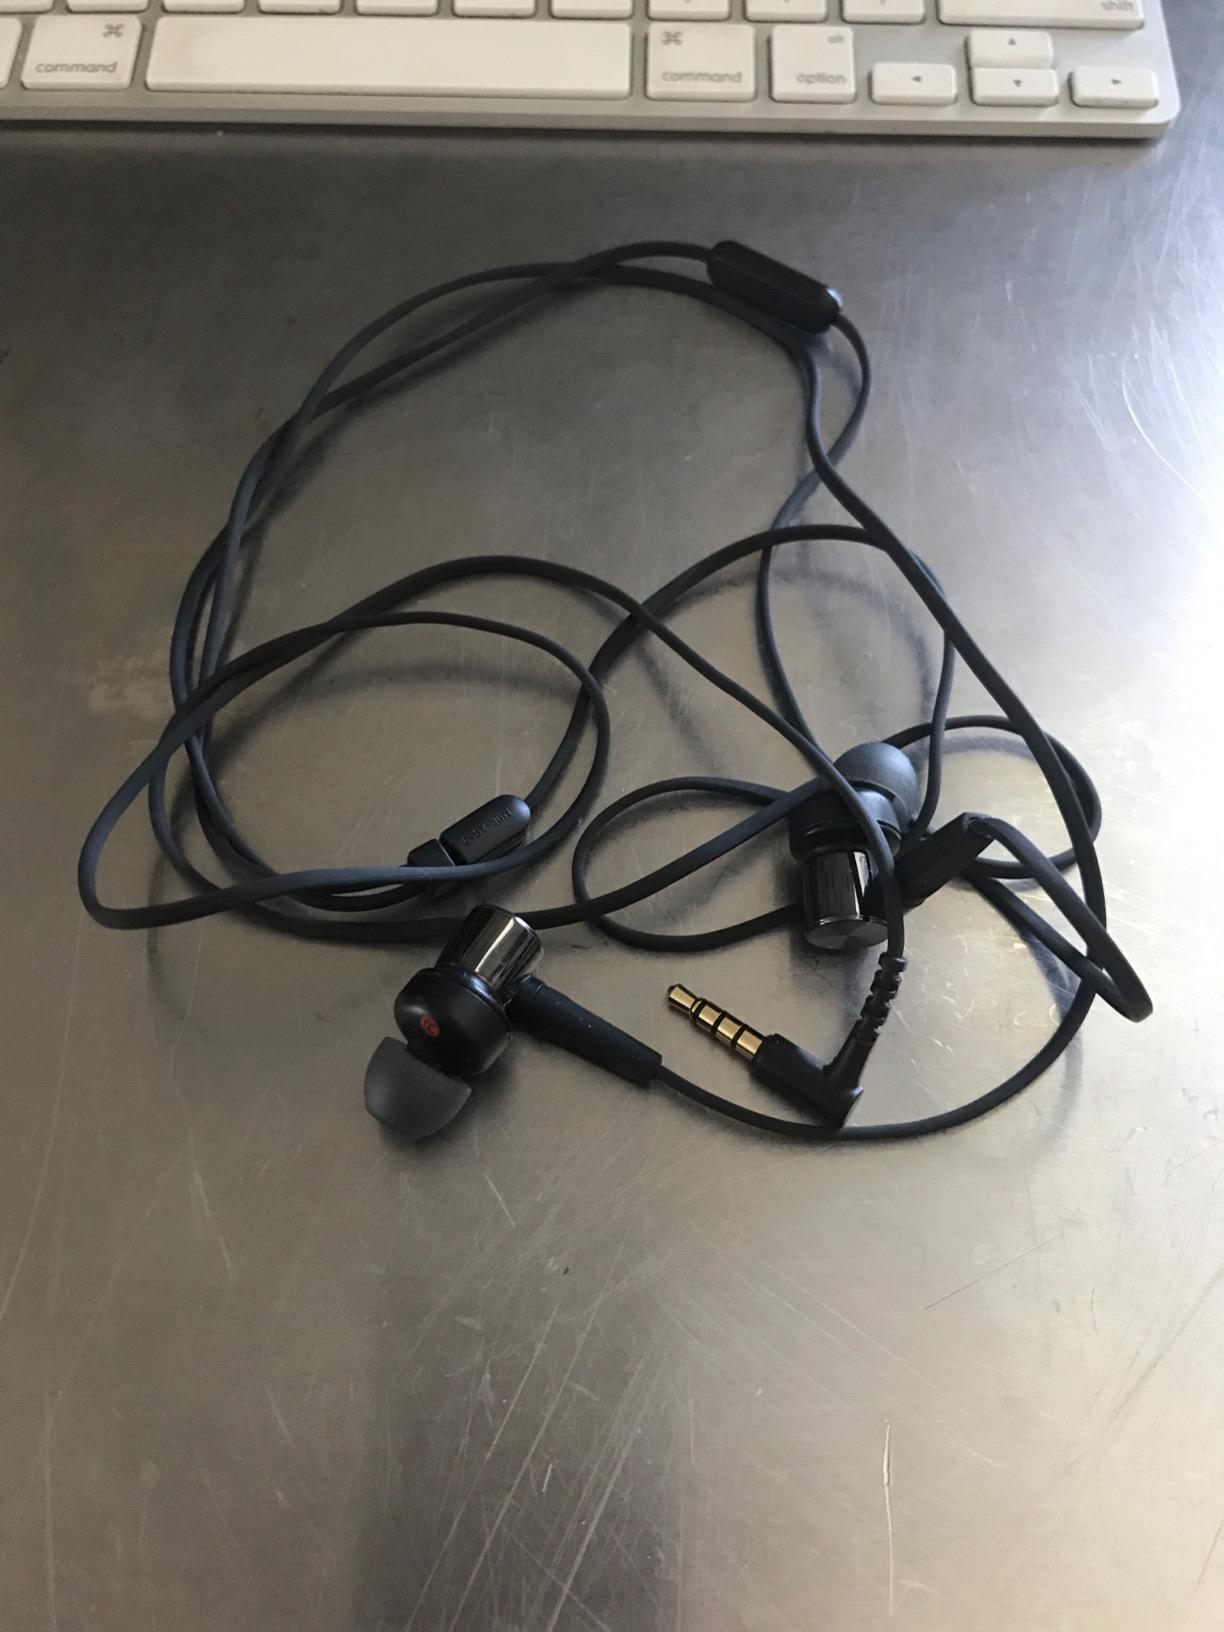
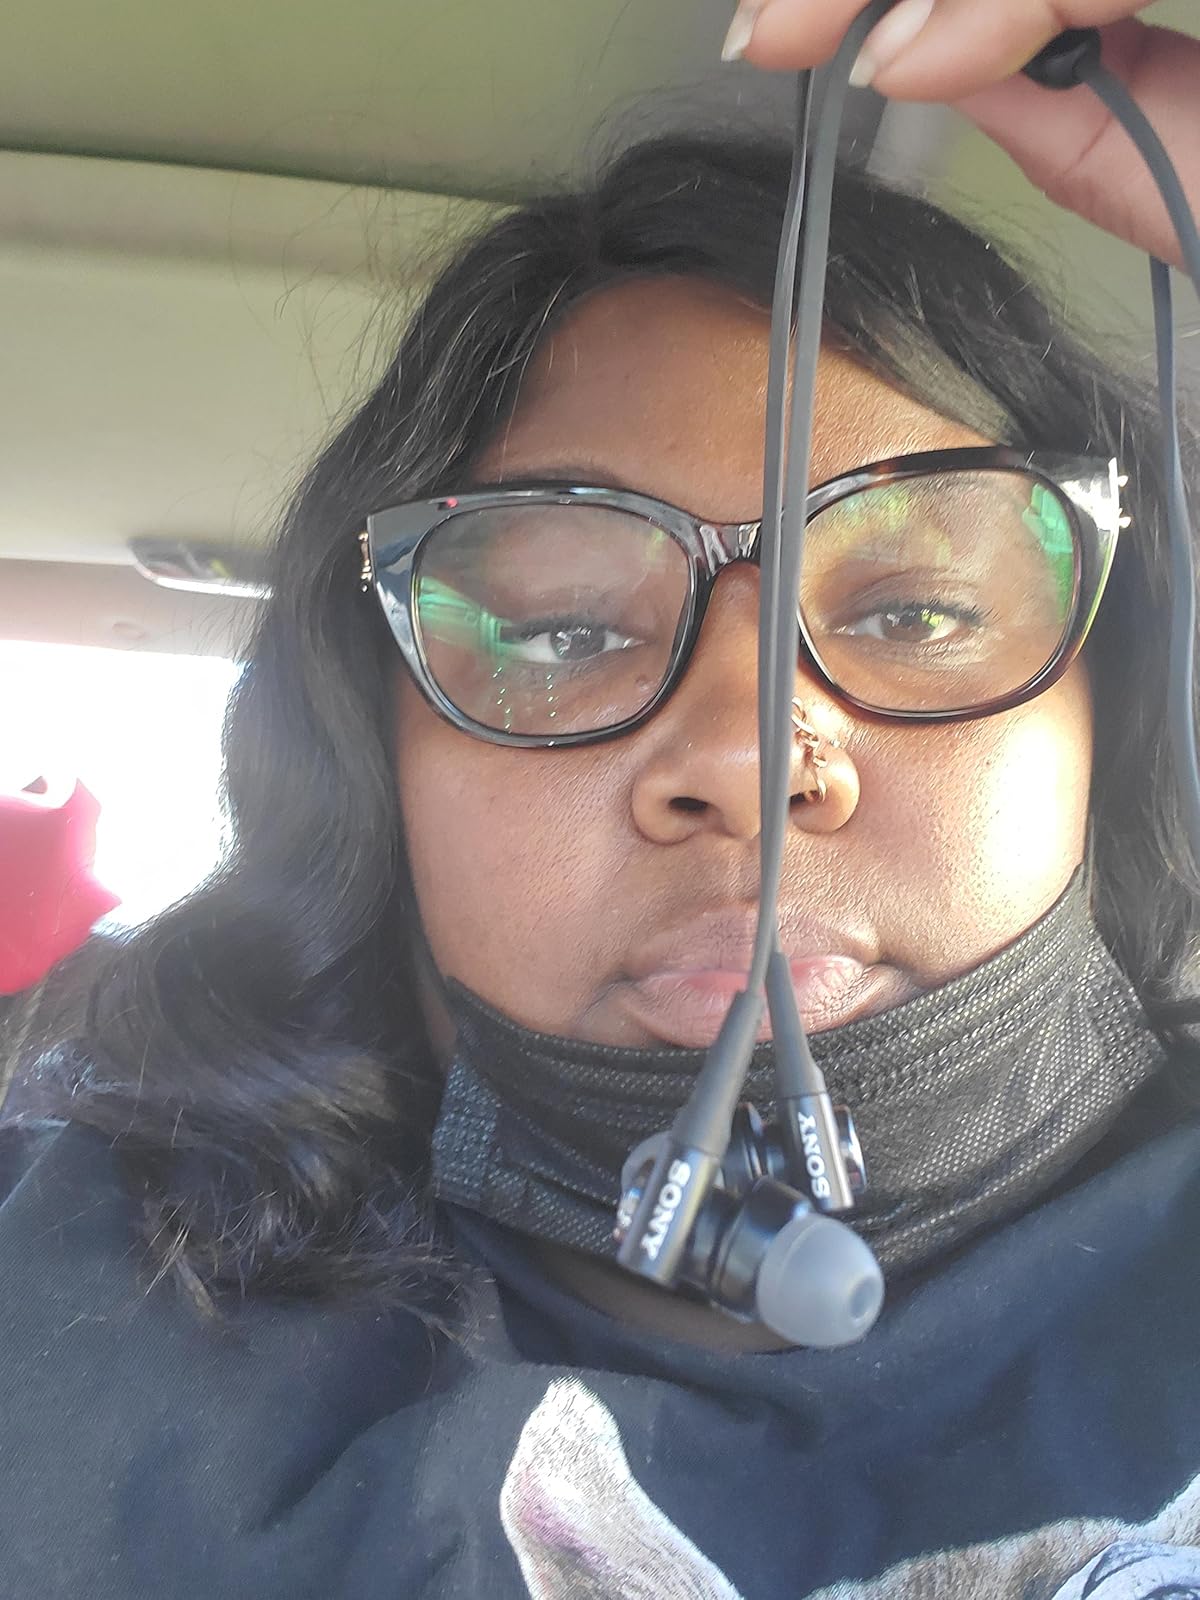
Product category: headphones
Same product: yes